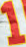
Number: 1